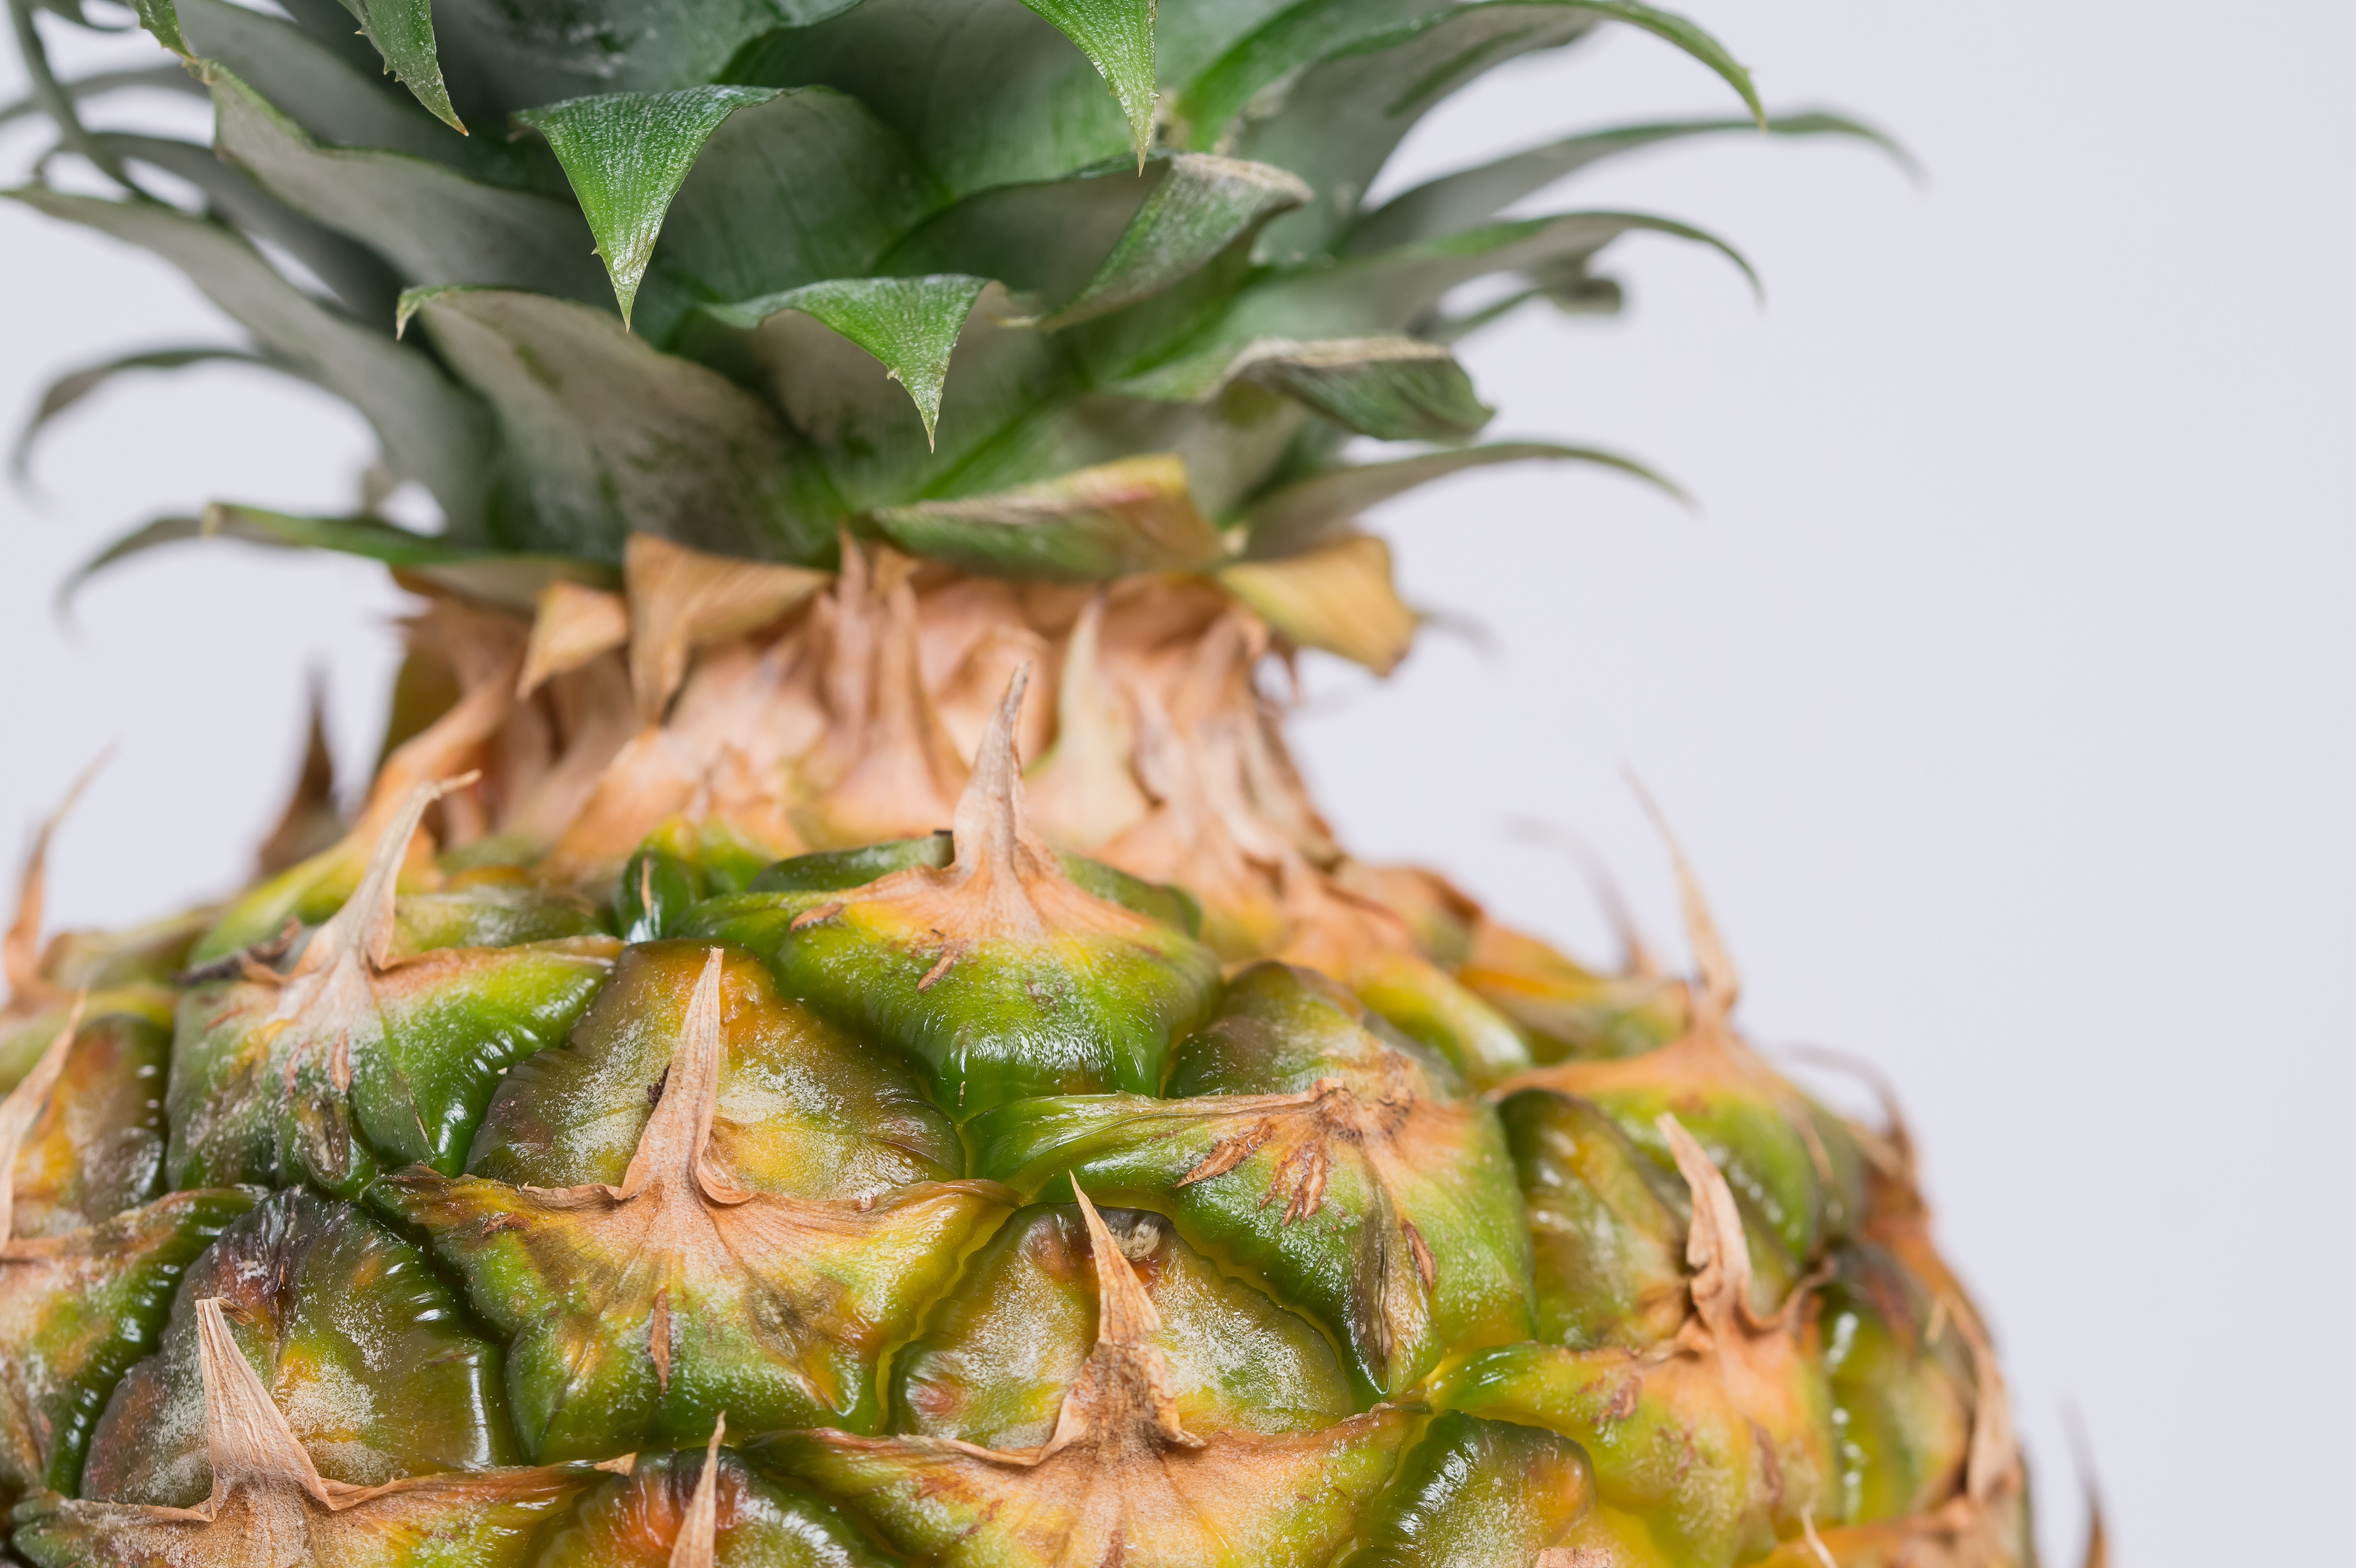
pineapple, ananas, plant, food, fruit, bromeliaceae, produce, flowering plant, poales, flower